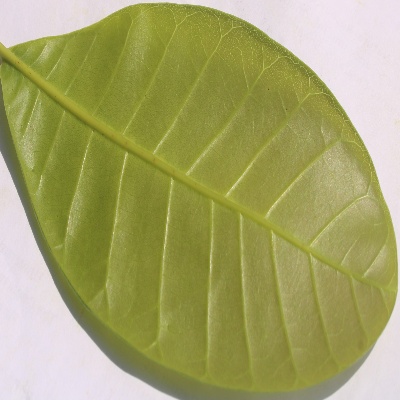
Crop: Cashew
Condition: healthy